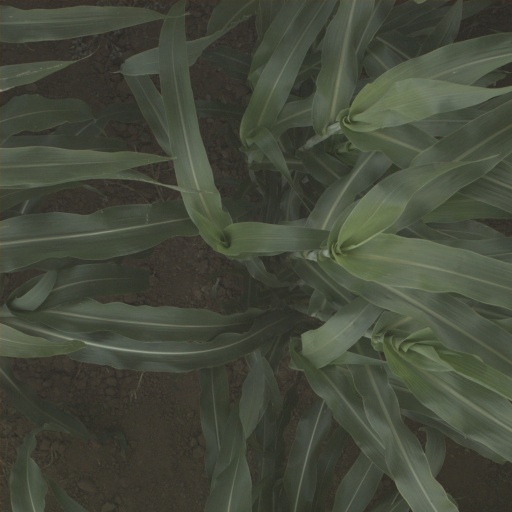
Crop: sorghum